Houston Texans

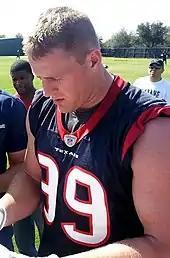
All-Pro DE J. J. Watt (2011–2020)

In 2018, the Texans started the season 0–3, losing by a combined 15 points to the New England Patriots, Tennessee Titans, and New York Giants, before winning a 37–34 overtime shootout on the road in Indianapolis. This win sparked a nine-game winning streak for the Texans, their first since starting 5–0 in 2012, which included a Week 8 win against the Miami Dolphins that included five touchdown passes from Deshaun Watson. This streak was the longest ever for a team that started the season 0–3; the previous record was a seven-game win-streak set by the New York Giants in 1918 after starting out 0–3.